Israeli MIAs

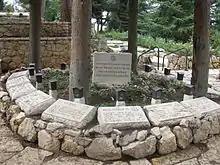
Empty graves at the Garden of the Missing in Action

Israeli MIA are members of the Israel Defense Forces who are missing in action. Despite efforts to locate and repatriate them, their whereabouts remain unknown. Every year, a state ceremony is held at Mount Herzl, Israel's military cemetery in Jerusalem.